Anzur Ismailov

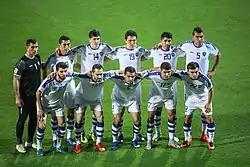
Anzur Ismailov (№5) at 2019 Asian Cup

He previously played for FK Samarqand-Dinamo, Traktor Tashkent, Pakhtakor and Bunyodkor. On 7 February 2011 Anzur Ismailov completed his transfer to Chinese Super League side Changchun Yatai.